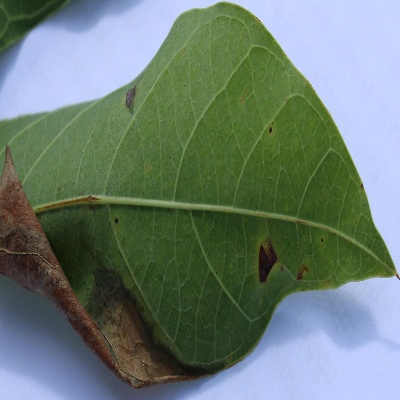
Crop: Cassava
Condition: bacterial blight